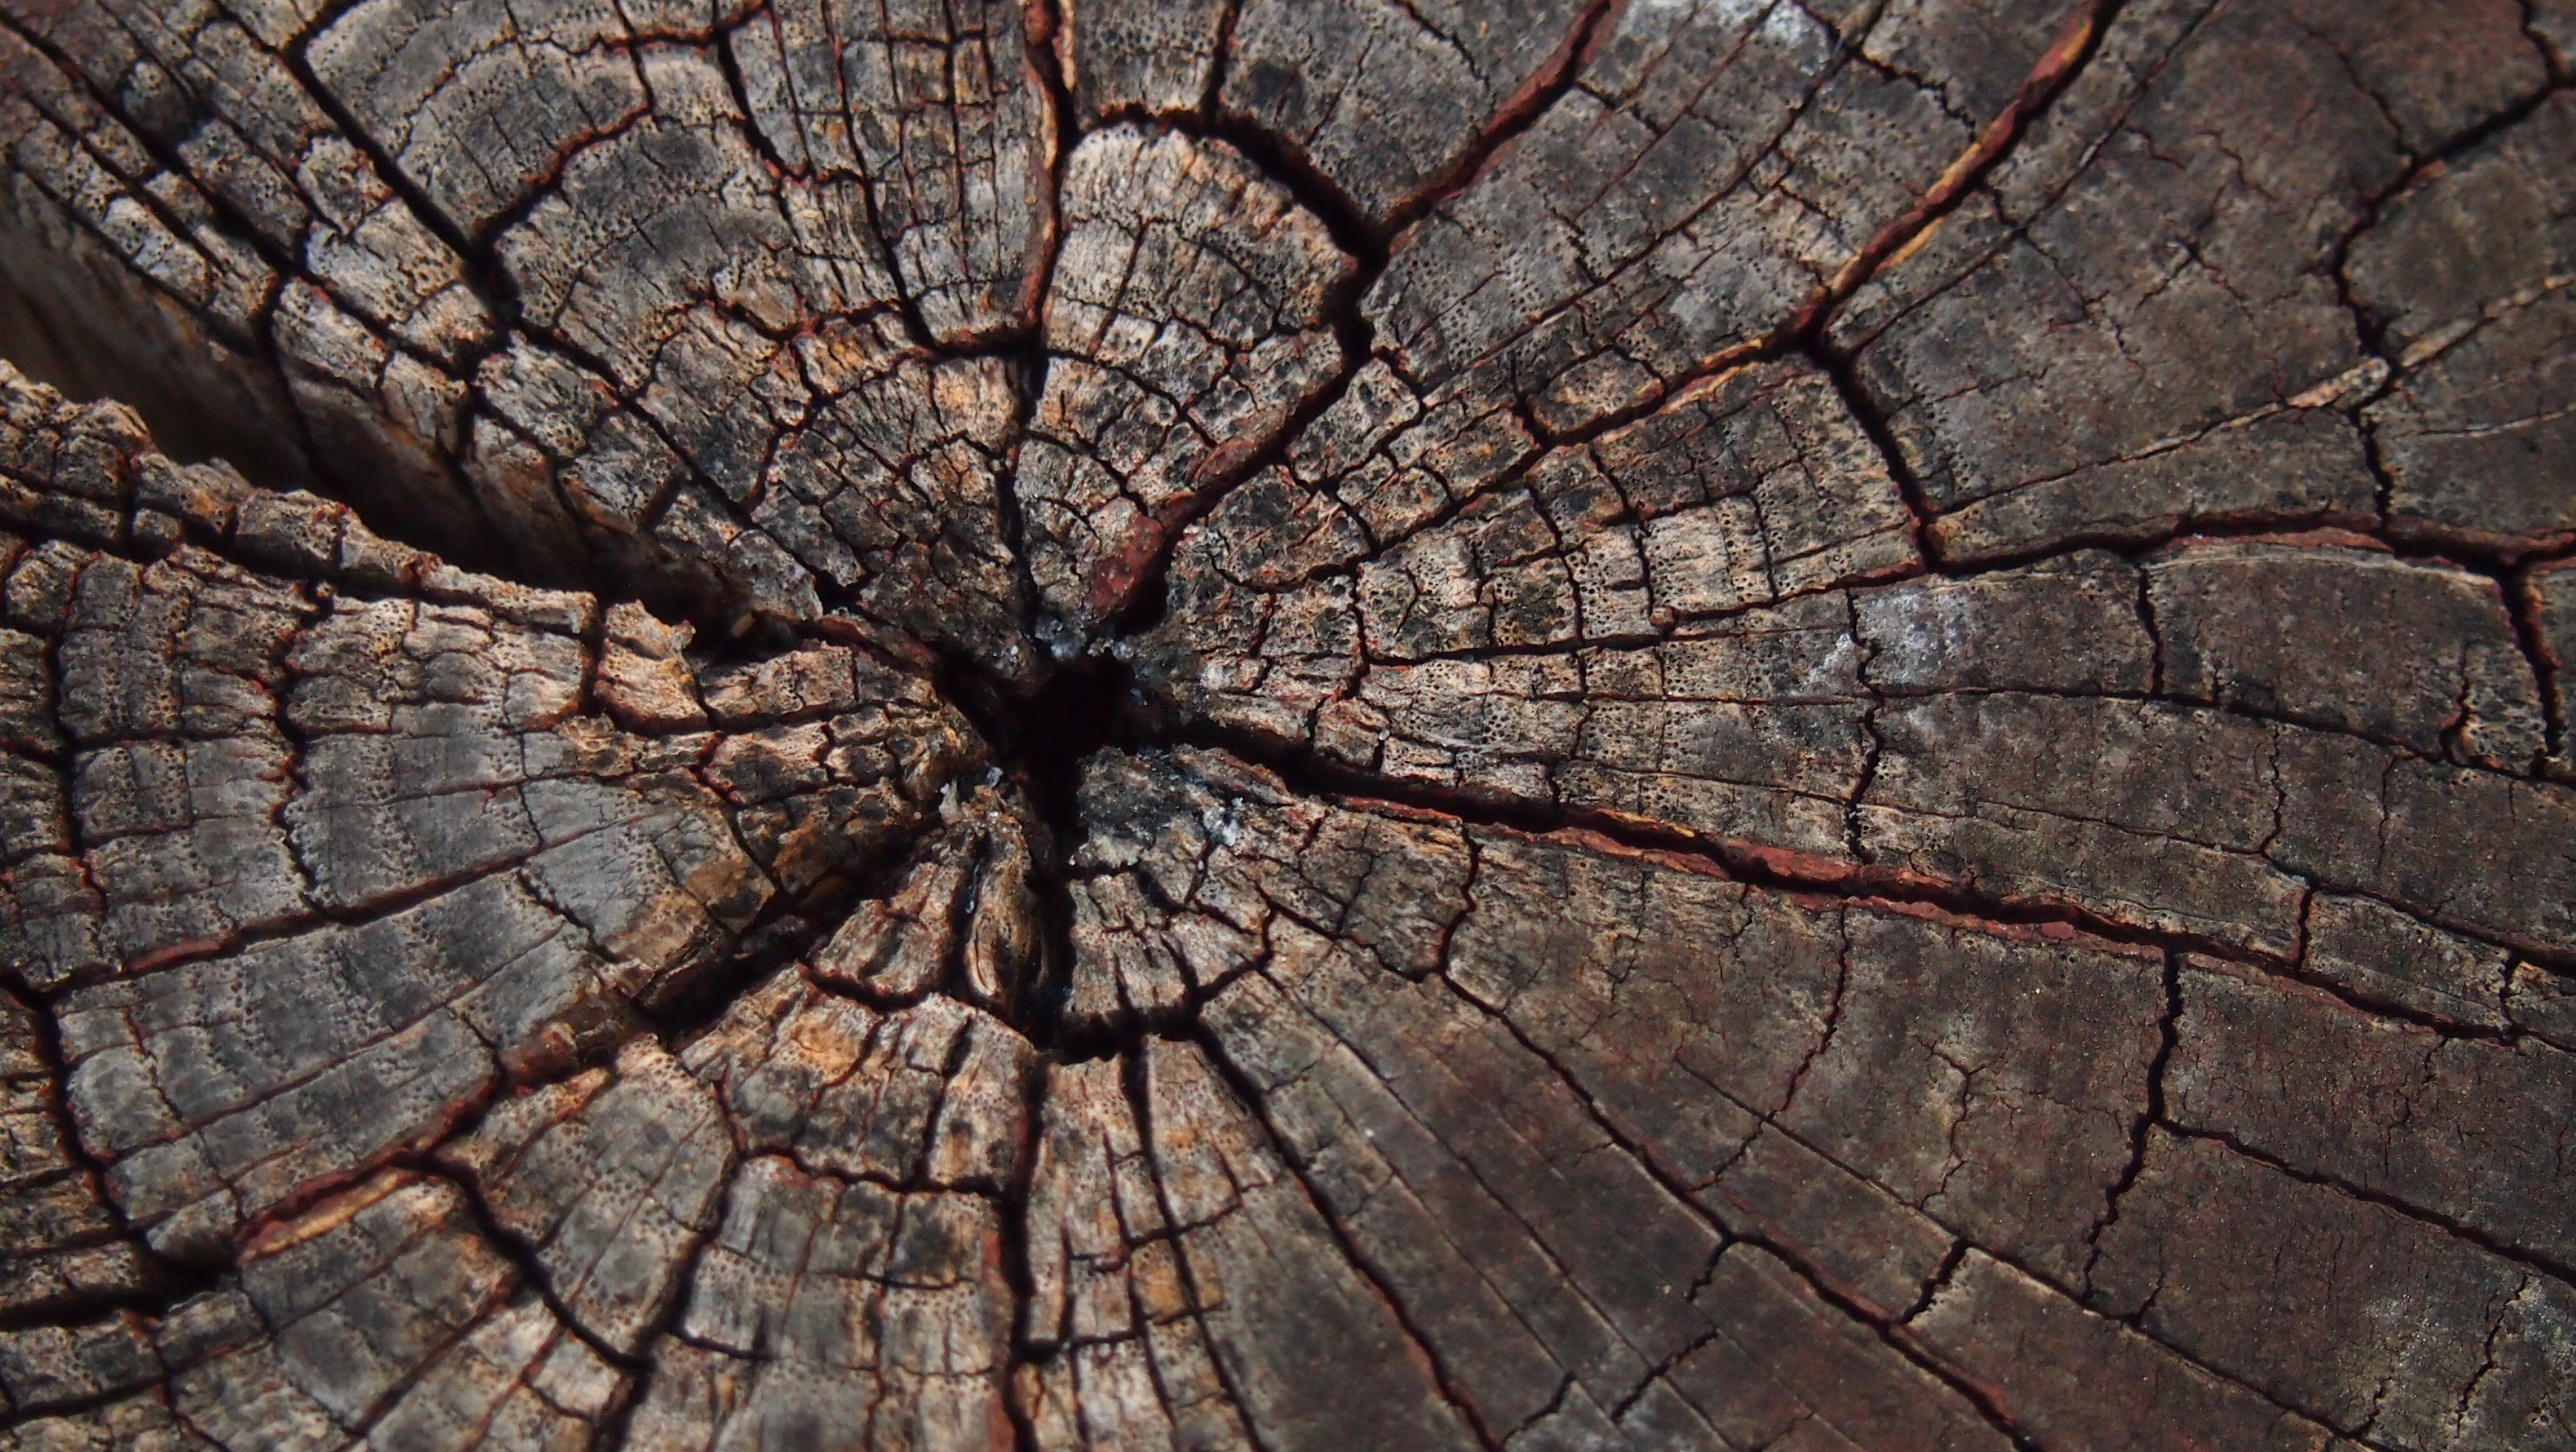
tree, branch, plant, wood, texture, leaf, flower, trunk, wall, autumn, soil, slice, close up, symmetry, woody plant